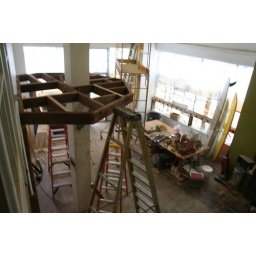
above the frame tree house